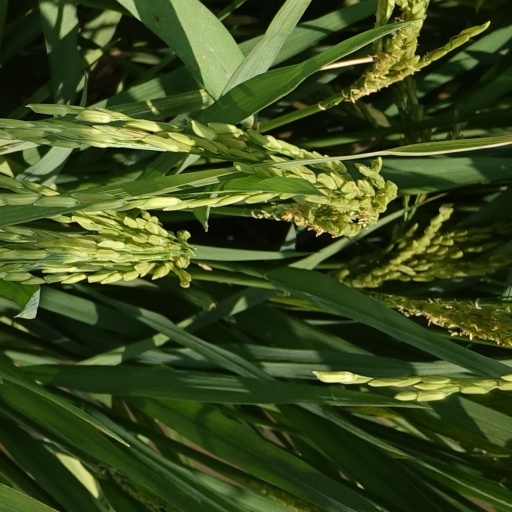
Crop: rice